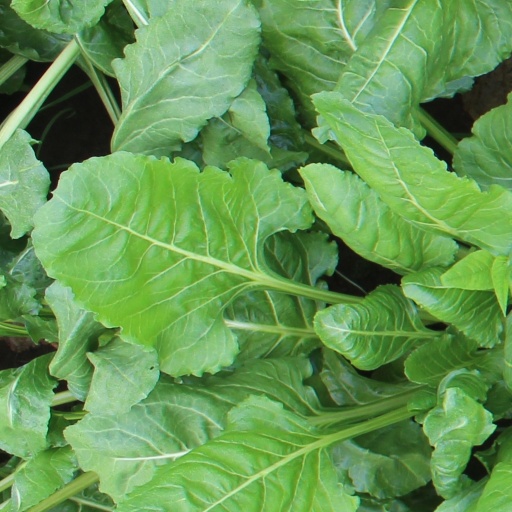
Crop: sugar beet